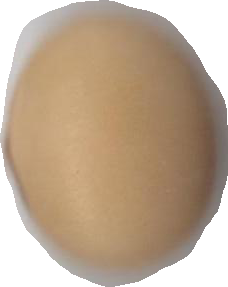
Variety: Anjasmoro